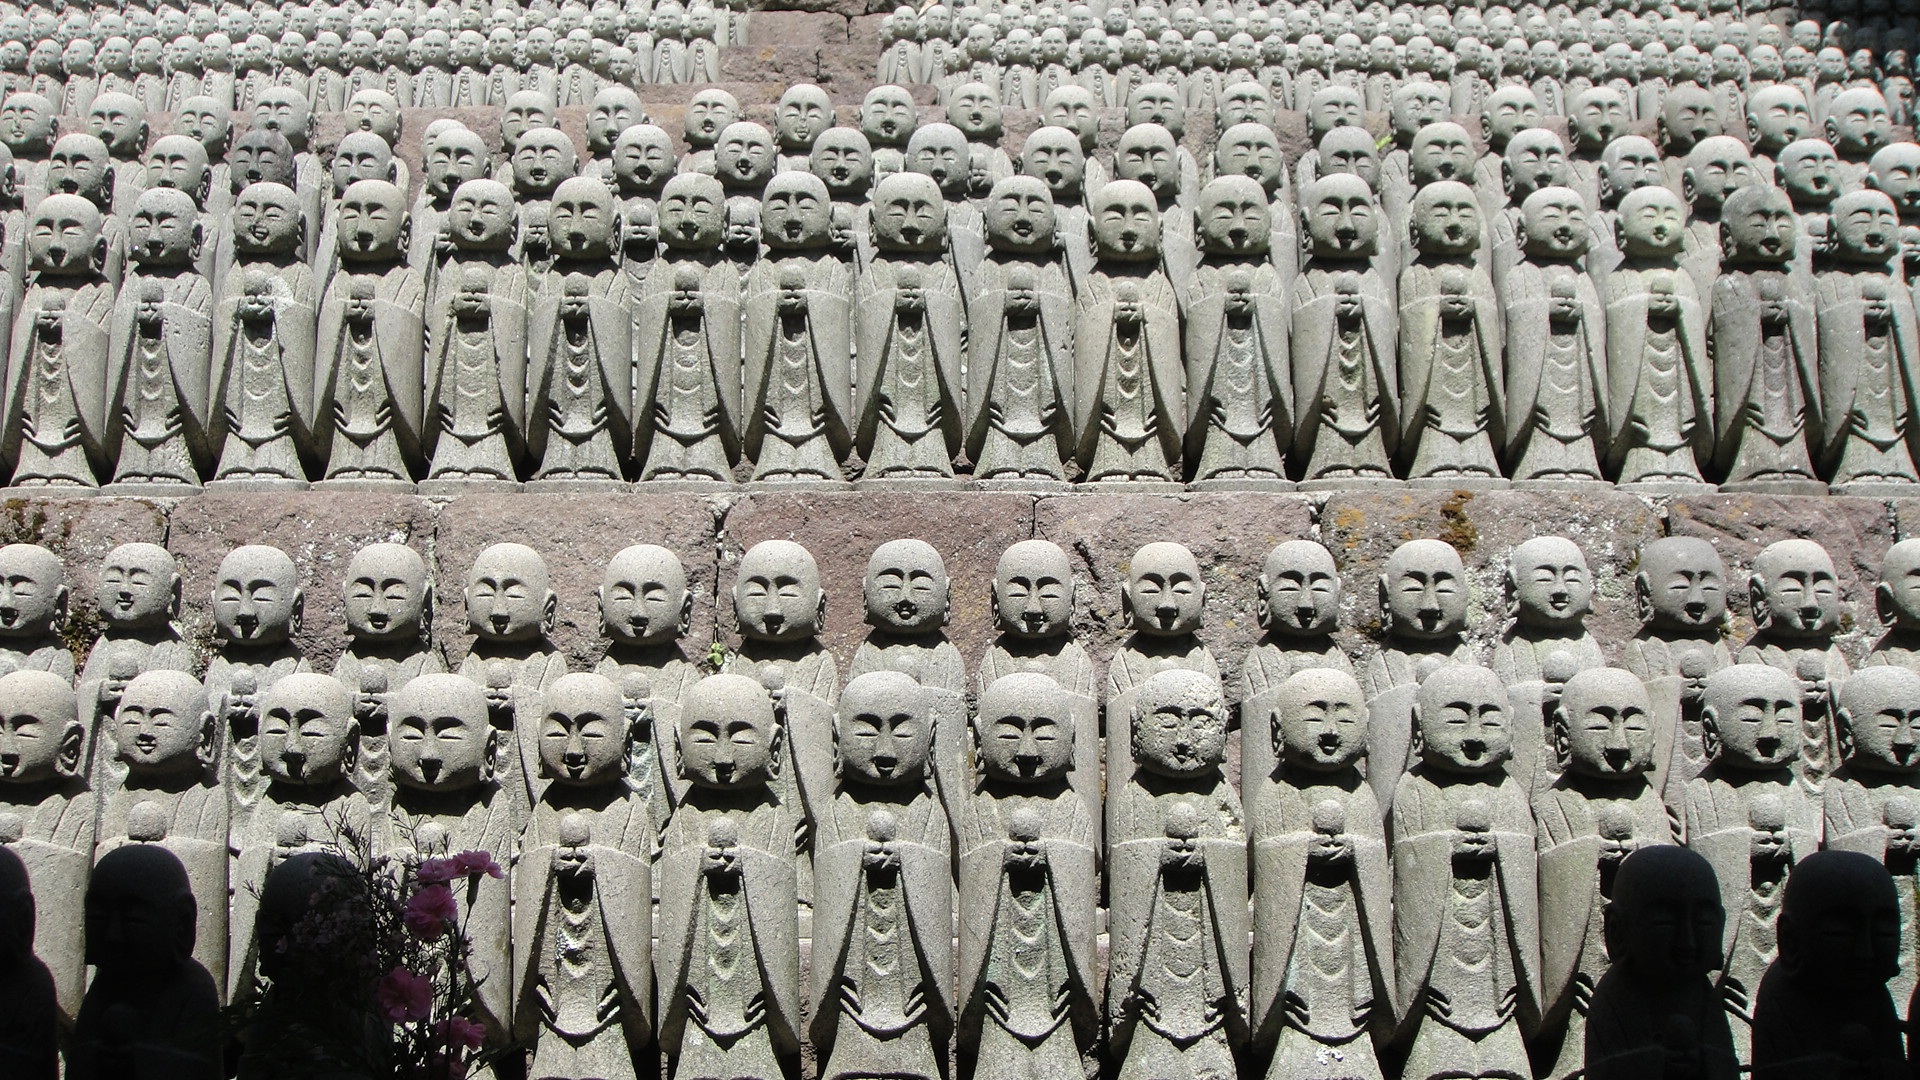
military, army, japan, pray, team, temple, monks, troop, organization, staff, military person, military rank